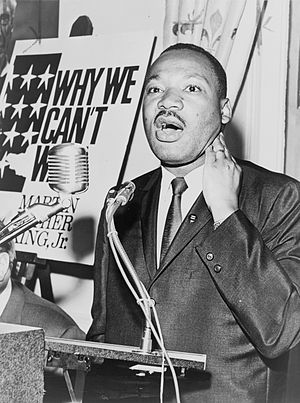
Sproglige virkemidler
Martin Luther King Jr. var kendt for sine sproglige kundskaber og benyttede ofte sproglige virkemidler i sine taler.
Sproglige virkemidler er en bred retorisk betegnelse for virkemidler til at øge effekten på ens tale eller argumentation. Virkemidlerne bruges i mange vidt forskellige situationer, som afhænger af formål eller publikum.